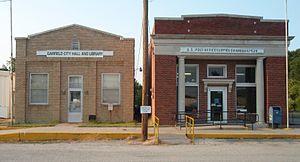
Garfield est une municipalité américaine située dans le comté de Pawnee au Kansas.